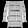
Label: Shirt